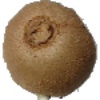
Label: Kiwi 1